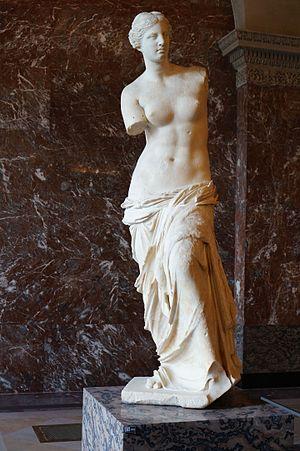
La ronde-bosse est une technique de sculpture en trois dimensions de l'Antiquité qui, contrairement aux hauts-reliefs et aux bas-reliefs, n'est pas physiquement attachée à un fond mais repose sur un socle. Elle peut être observée sous n'importe quel angle, même si la partie postérieure n'est pas toujours achevée, comme pour Hermès portant Dionysos enfant ou certaines statues médiévales au dos évidé. La sculpture en ronde-bosse est le plus souvent utilisée pour des représentations figuratives.